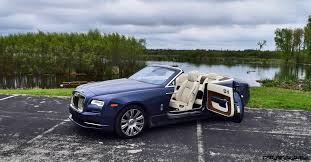
Label: noambulance